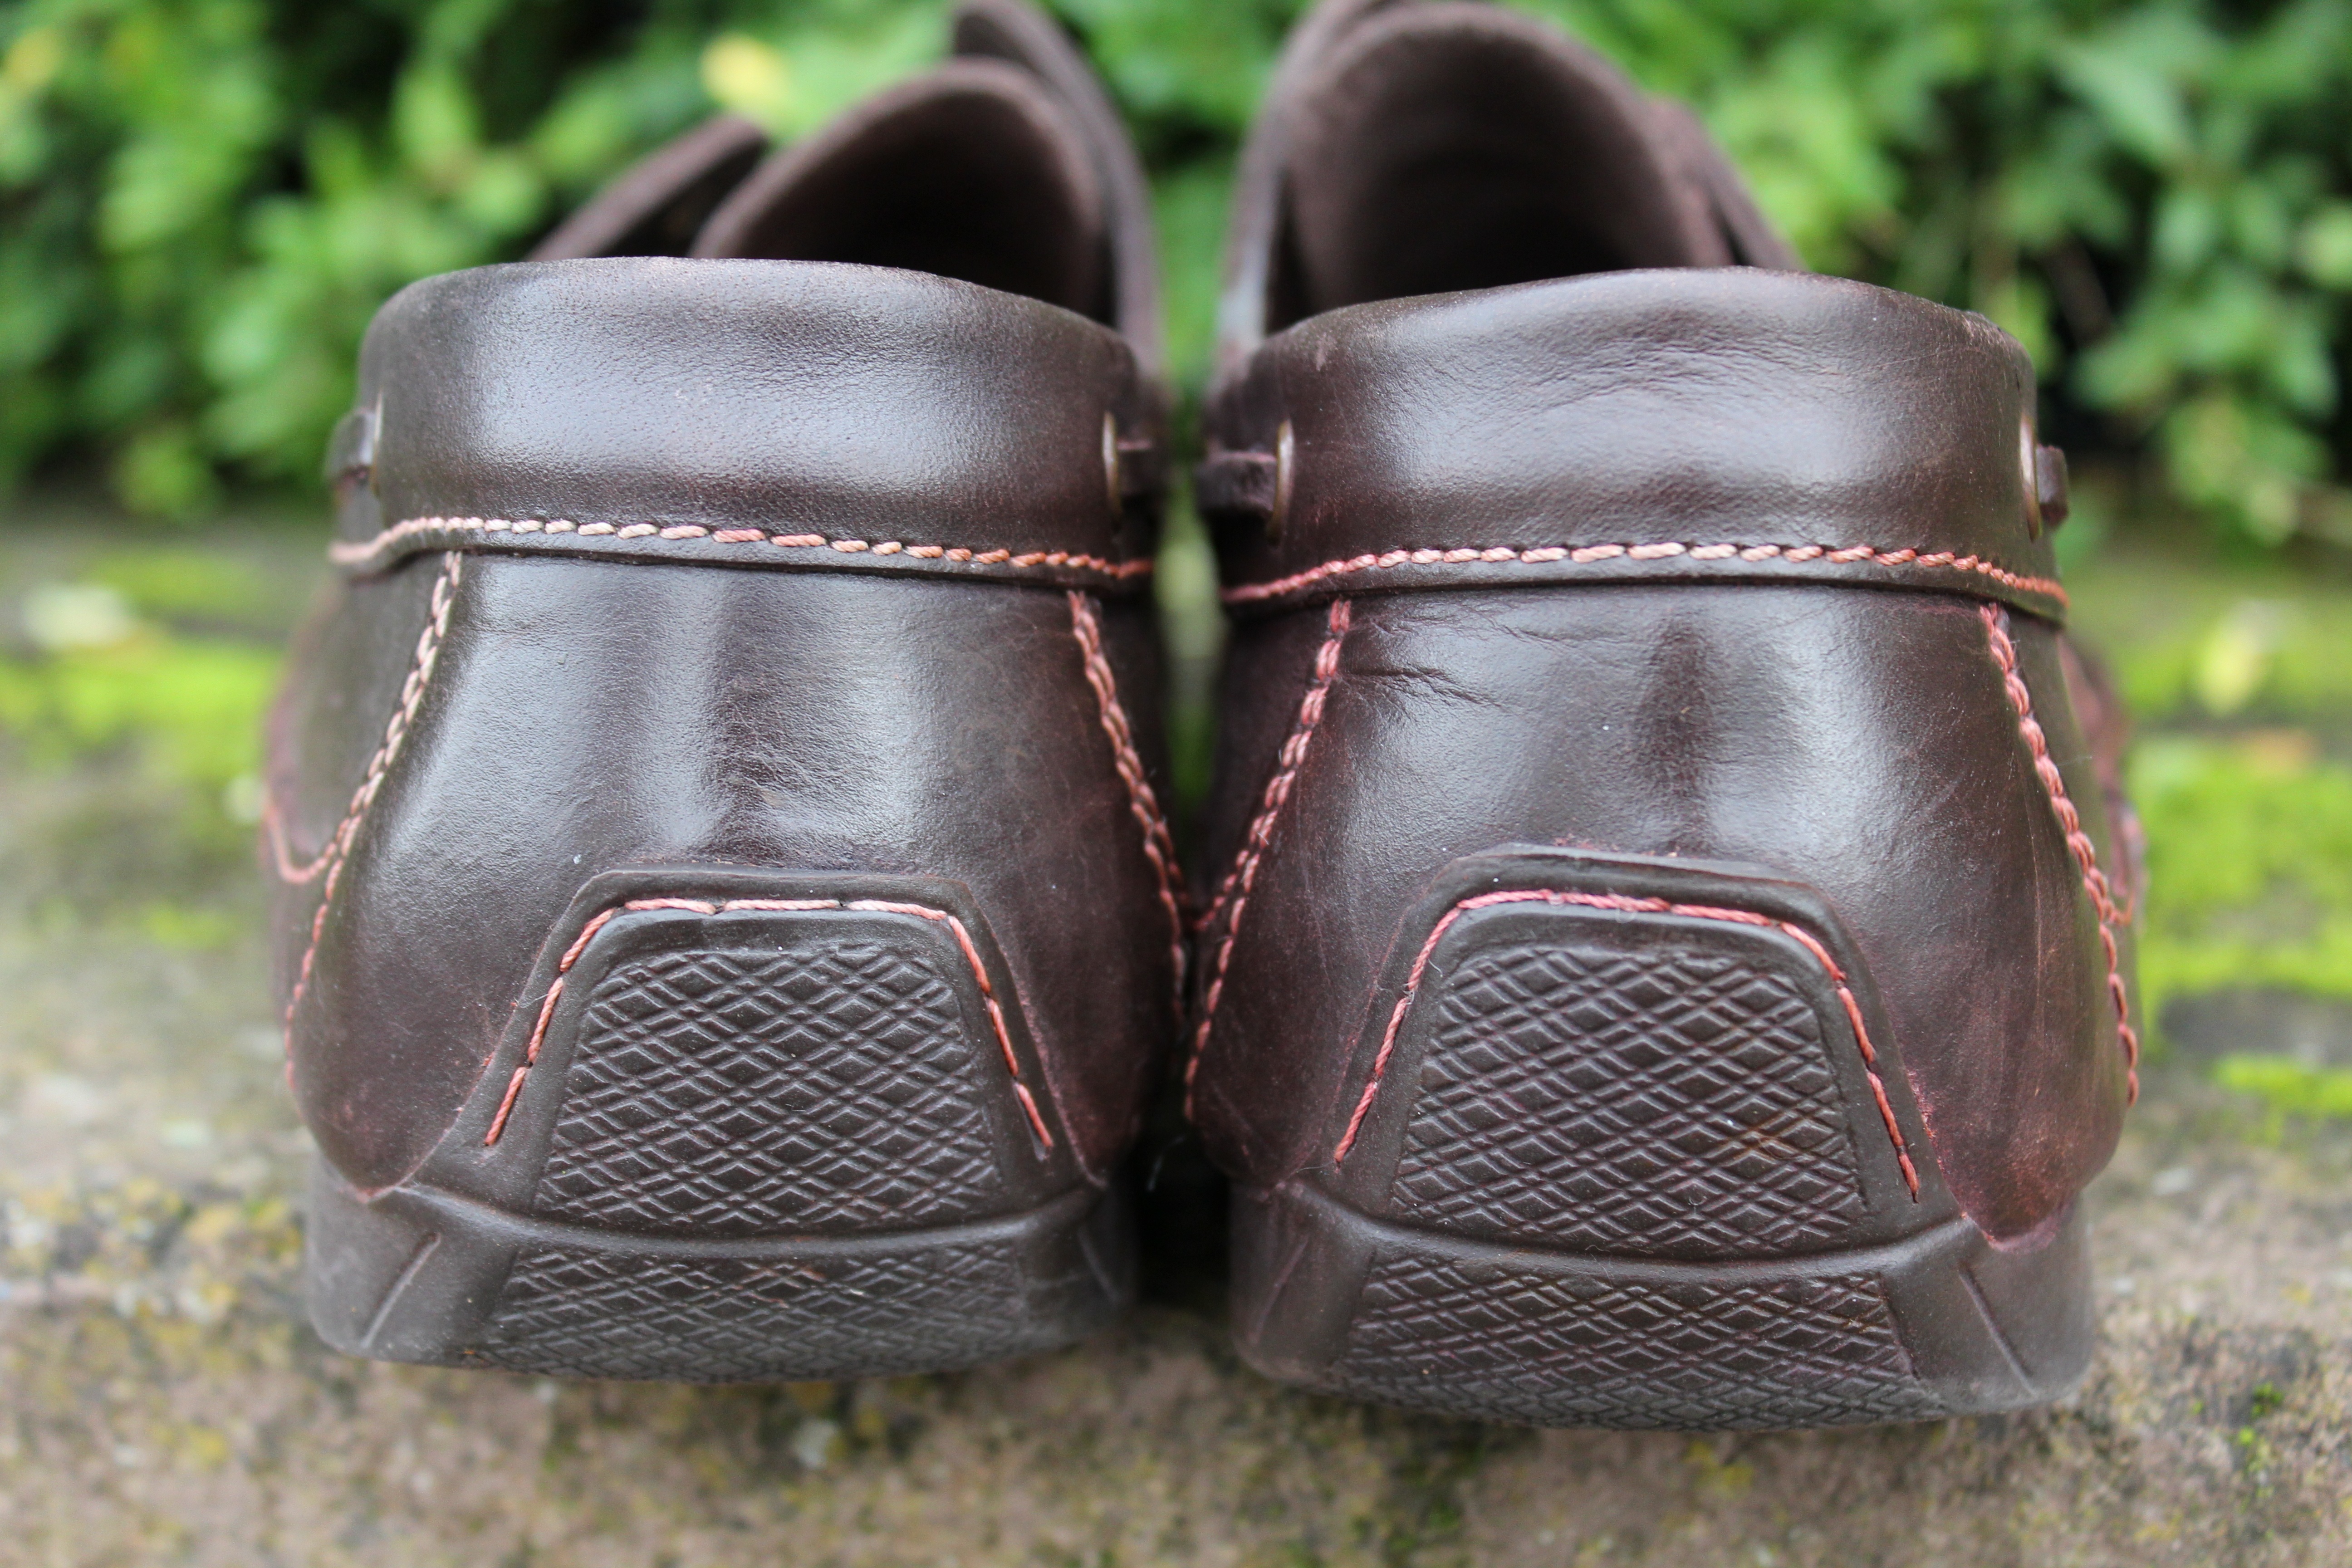
heel, shoe, leather, old, wall, boot, leg, brown, clothing, human body, shoes, worn, back, sneakers, footwear, fashionable, leather shoes, men's shoes, outdoor shoe, brand shoes